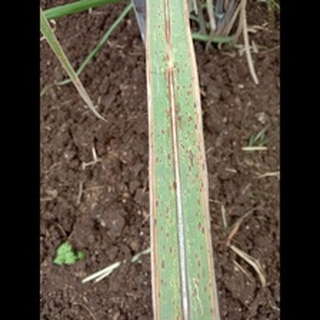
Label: sugarcane_rust